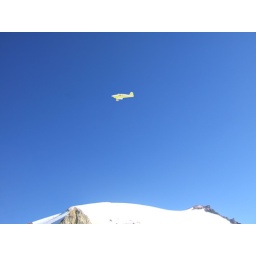
John Scurlock pays us a visit in his home-built yellow plane